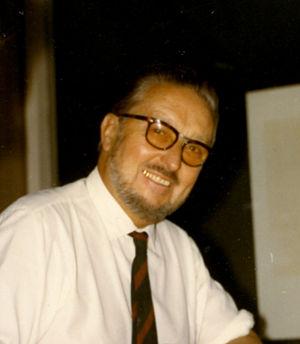
Portrait de Maxime Old en 1971 collection privé de Olivier Old
Maxime Old, est un architecte d’intérieur et un décorateur français, reconnu pour son œuvre et comme précurseur de la transition réussie du style de la fin des années trente au design moderne. Yves Badetz, conservateur en chef au musée d’Orsay, chargé des arts décoratifs, confie : « L’émotion face à l’élégance des créations de Maxime Old est intense. Sa recherche esthétique centrée sur les valeurs de rationalité conjugue librement les réflexions fonctionnelles du Bauhaus avec les leçons d’exigence de la perfection de Ruhlmann. Son succès est de tracer les lignes épurées qui anticipent le troisième millénaire »